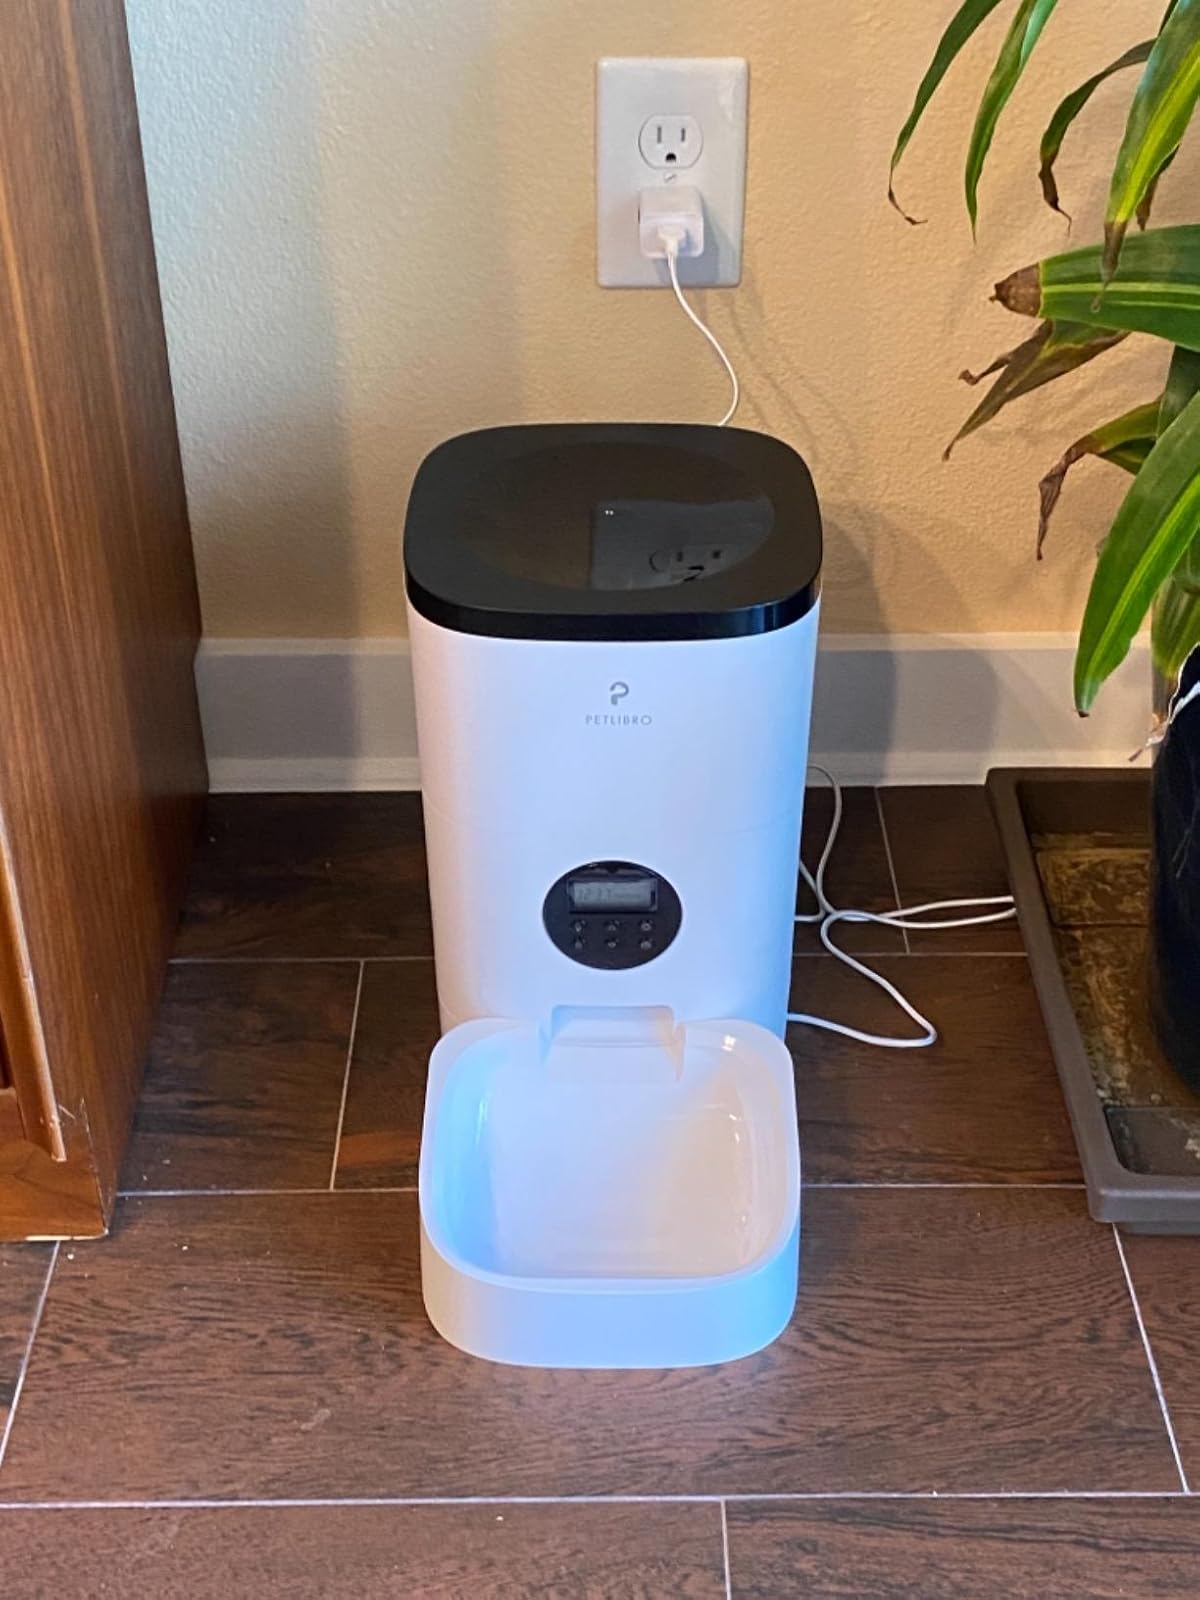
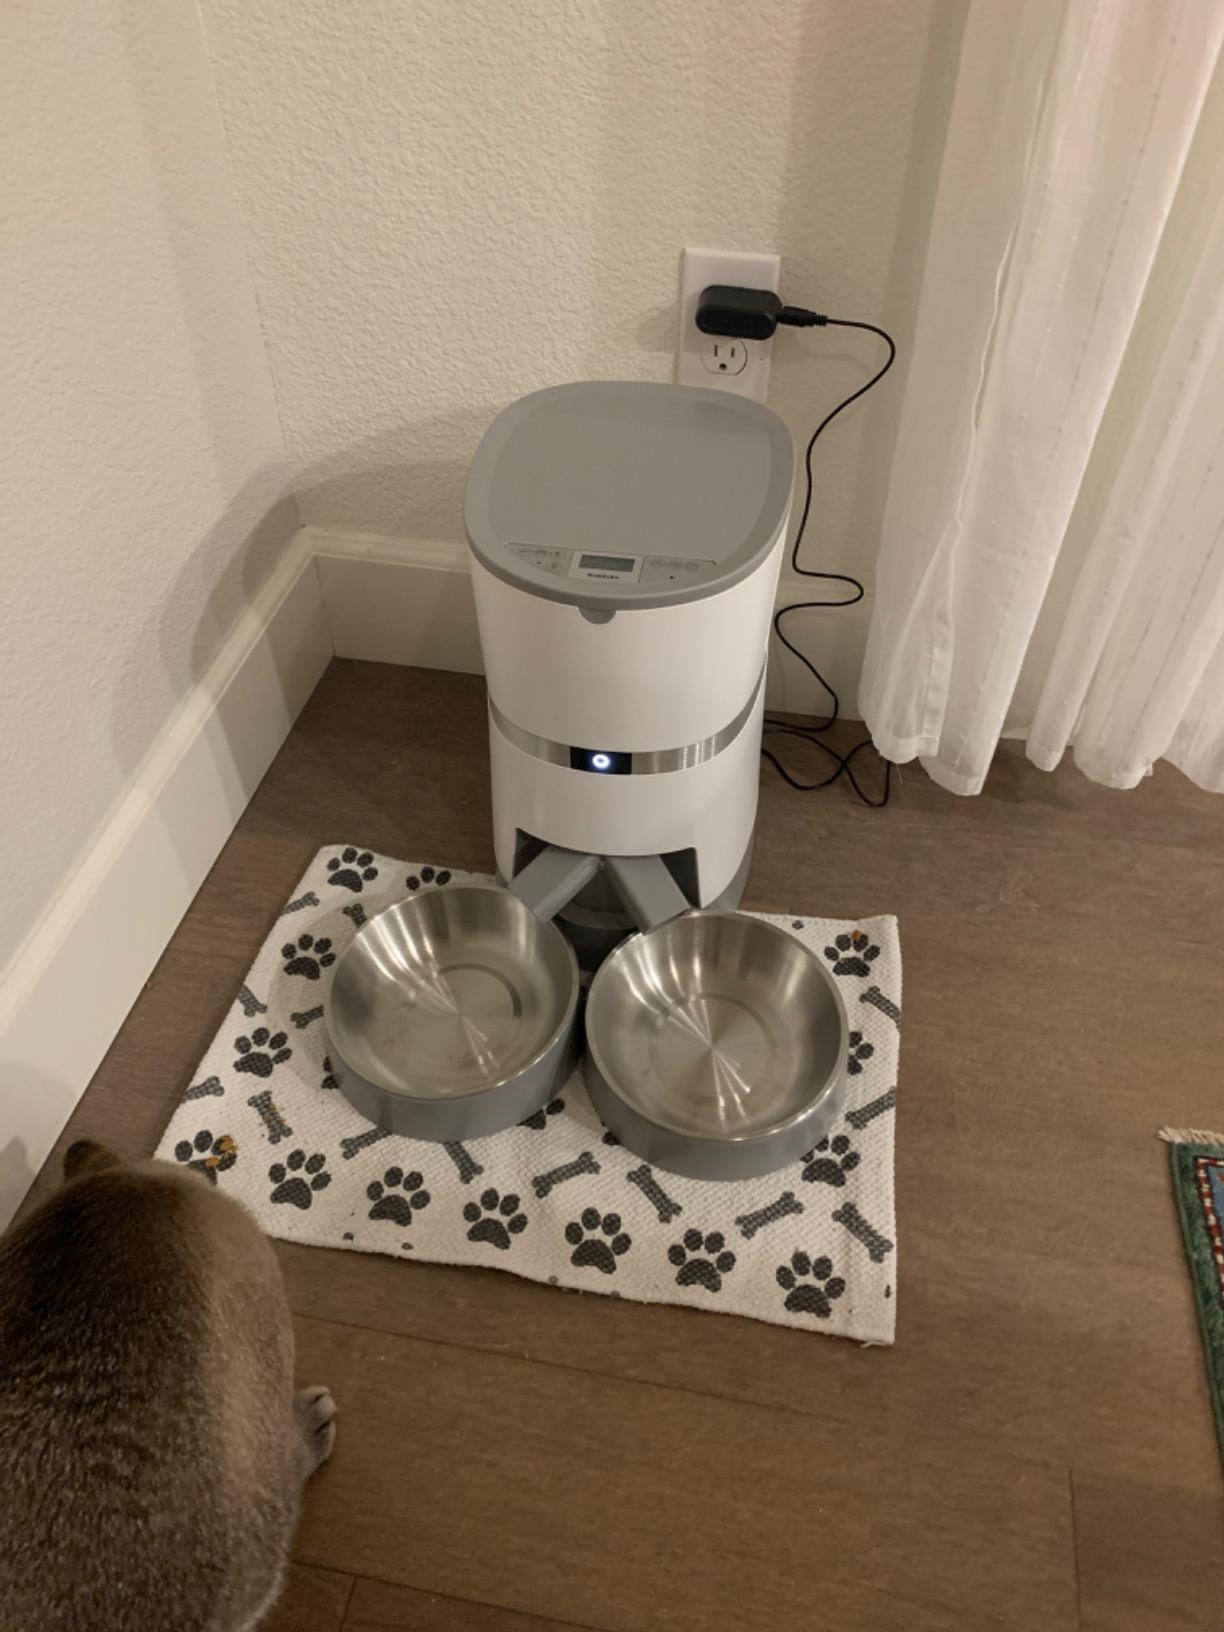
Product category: items_feeder
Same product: no